The Arcanum (novel)

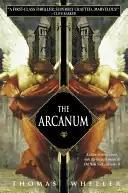
Cover of The Arcanum

The Arcanum is a 2005 novel by Thomas Wheeler. Set in 1919 it concerns the last case of occult-busters Sir Arthur Conan Doyle, Harry Houdini, H. P. Lovecraft, and voodoo queen Marie Laveau.